Gong

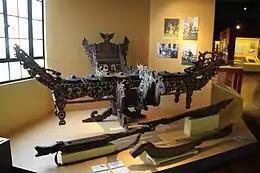
An intricately carved and painted Maranao kulintang ensemble from the National Museum of Anthropology, Philippines, with nipple gongs of various names and pitches

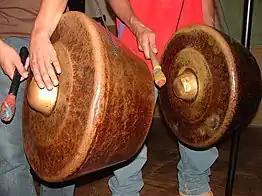
An agung, a type of Philippine hanging gong used as part of the Kulintang ensemble

A nipple gong has a central raised boss or nipple, often made of different metals than other gongs with varying degrees of quality and resonance. They have a tone with less shimmer than other gongs, and two distinct sounds depending on whether they are struck on the boss or next to it. They are most often but not always tuned to various pitches.